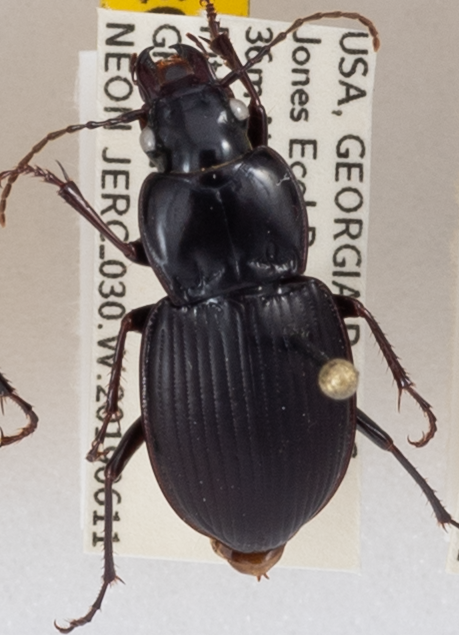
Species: Cyclotrachelus sigillatus
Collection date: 2019-06-11
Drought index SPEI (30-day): -0.638
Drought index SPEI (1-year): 1.058
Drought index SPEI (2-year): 0.8